Geography of Russia

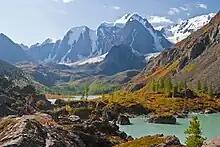
Altay Mountains

In the mountain system west of Lake Baikal in south-central Siberia, the highest elevations are in the Western Sayan, in the Eastern Sayan, and at Belukha Mountain in the Altay Mountains. The Eastern Sayan reach nearly to the southern shore of Lake Baikal; at the lake, there is an elevation difference of more than between the nearest mountain, high, and the deepest part of the lake, which is below sea level. The mountain systems east of Lake Baikal are lower, forming a complex of minor ranges and valleys that reaches from the lake to the Pacific coast. The maximum height of the Stanovoy Range, which runs west to east from northern Lake Baikal to the Sea of Okhotsk, is . To the south of that range is southeastern Siberia, whose mountains reach . Across the Strait of Tartary from that region is Sakhalin Island, Russia's largest island, where the highest elevation is about . The small Moneron Island, the site of the shootdown of Korean Air Lines Flight 007, is found to its west.